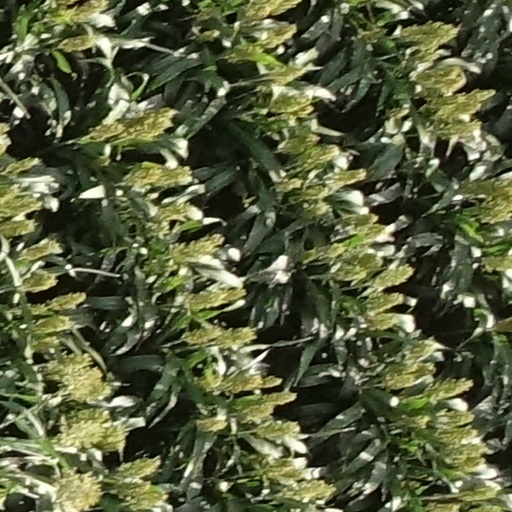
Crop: sorghum